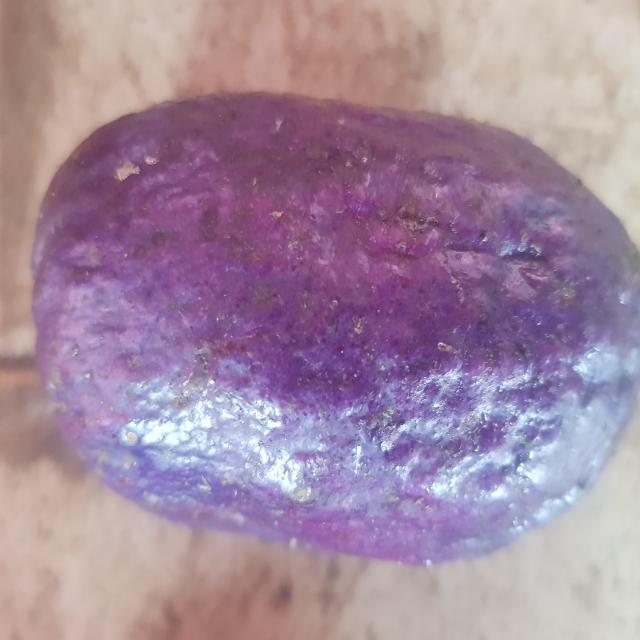
Plum grade: unaffected